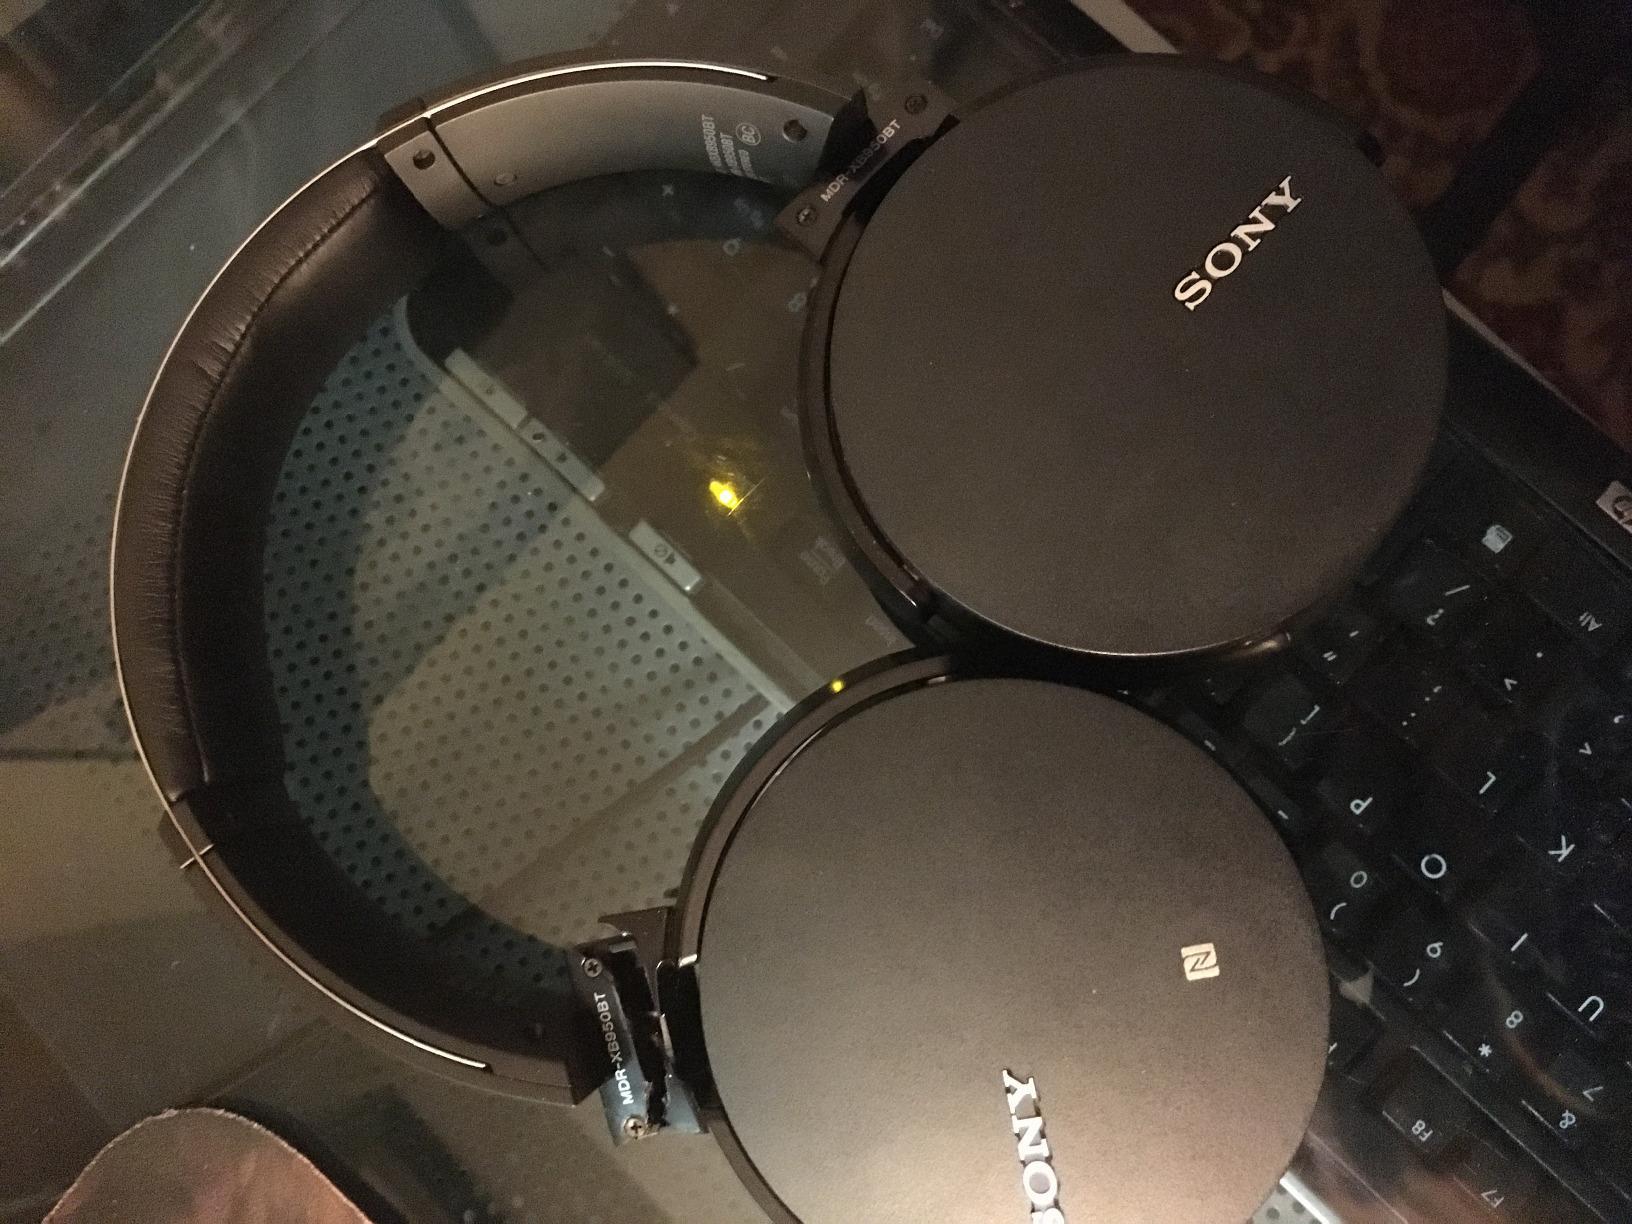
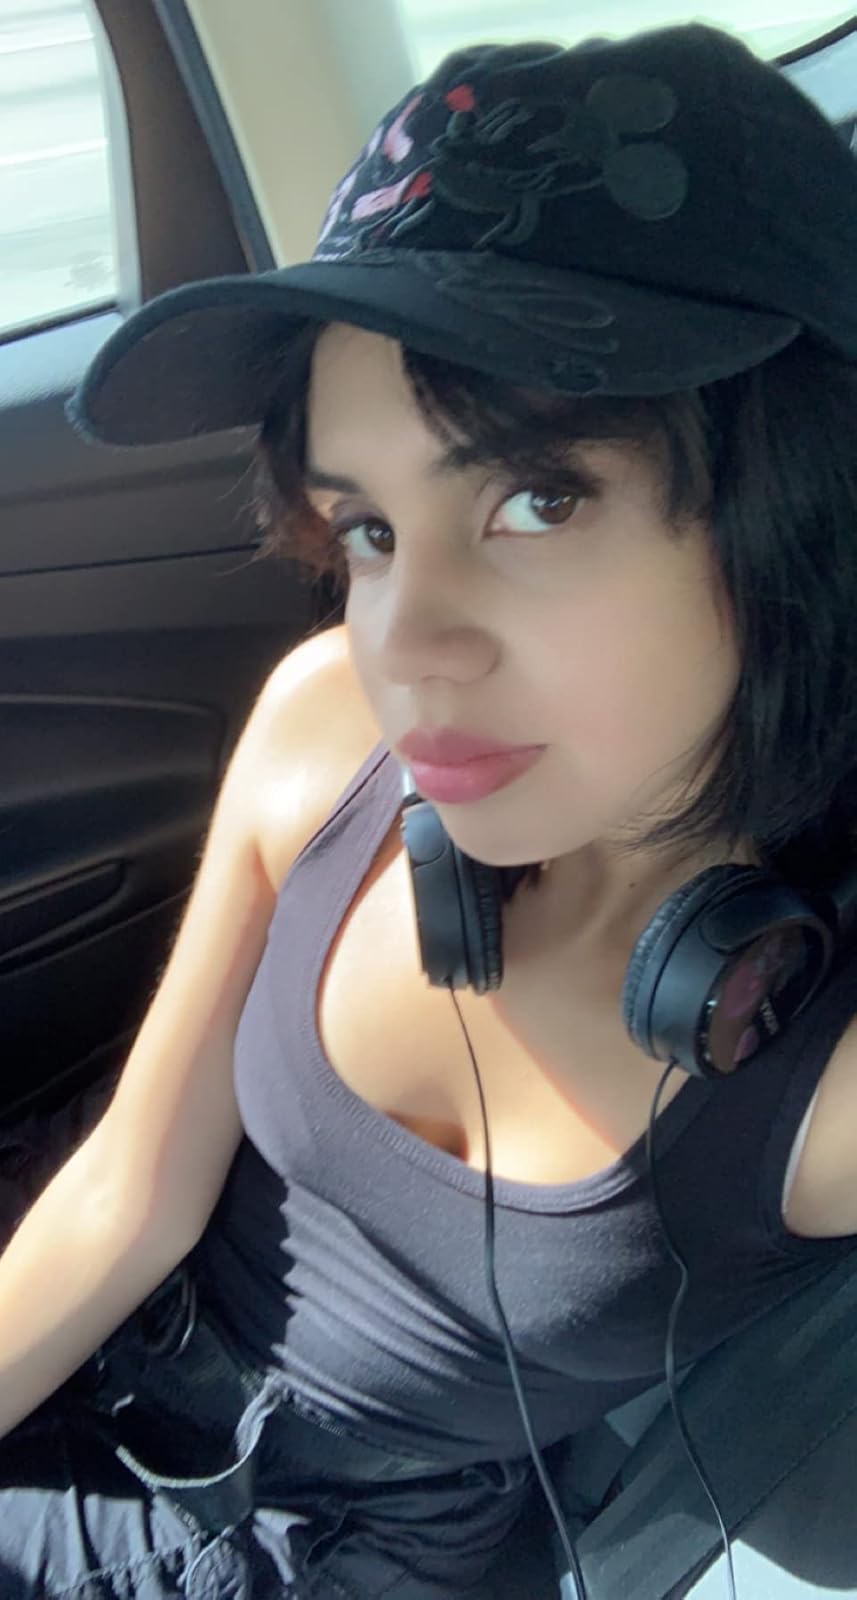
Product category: headphones
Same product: no